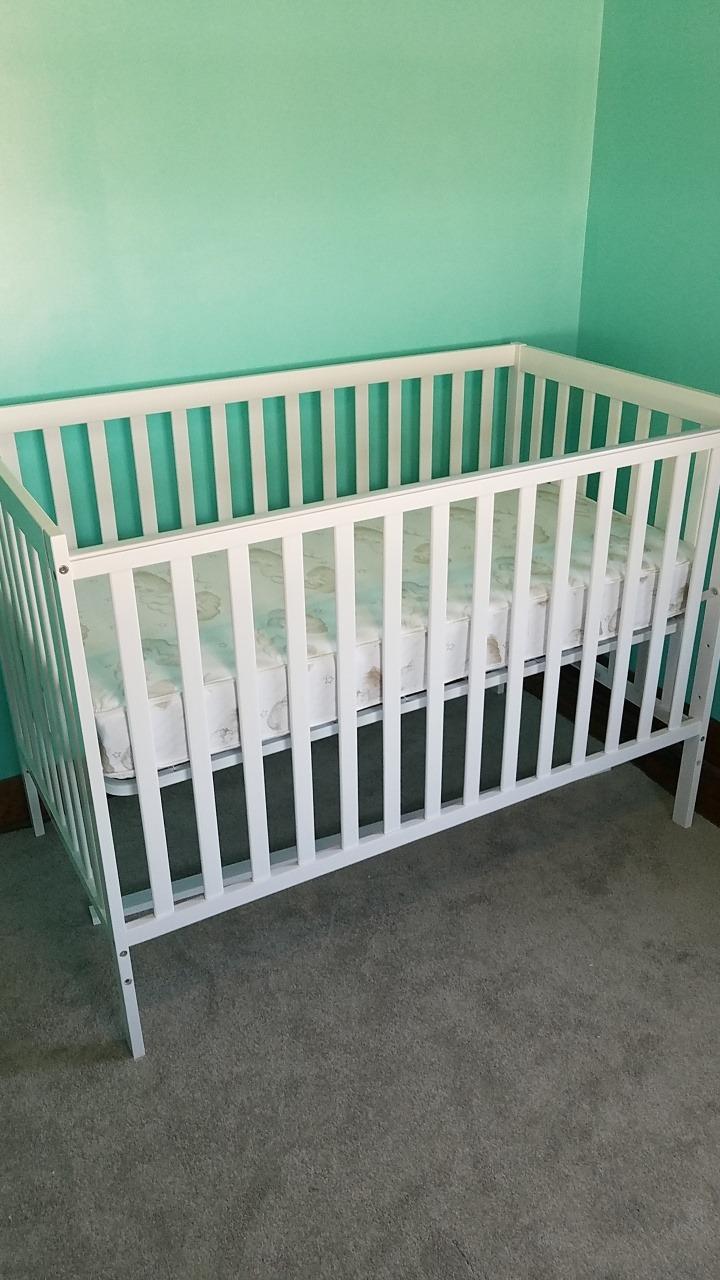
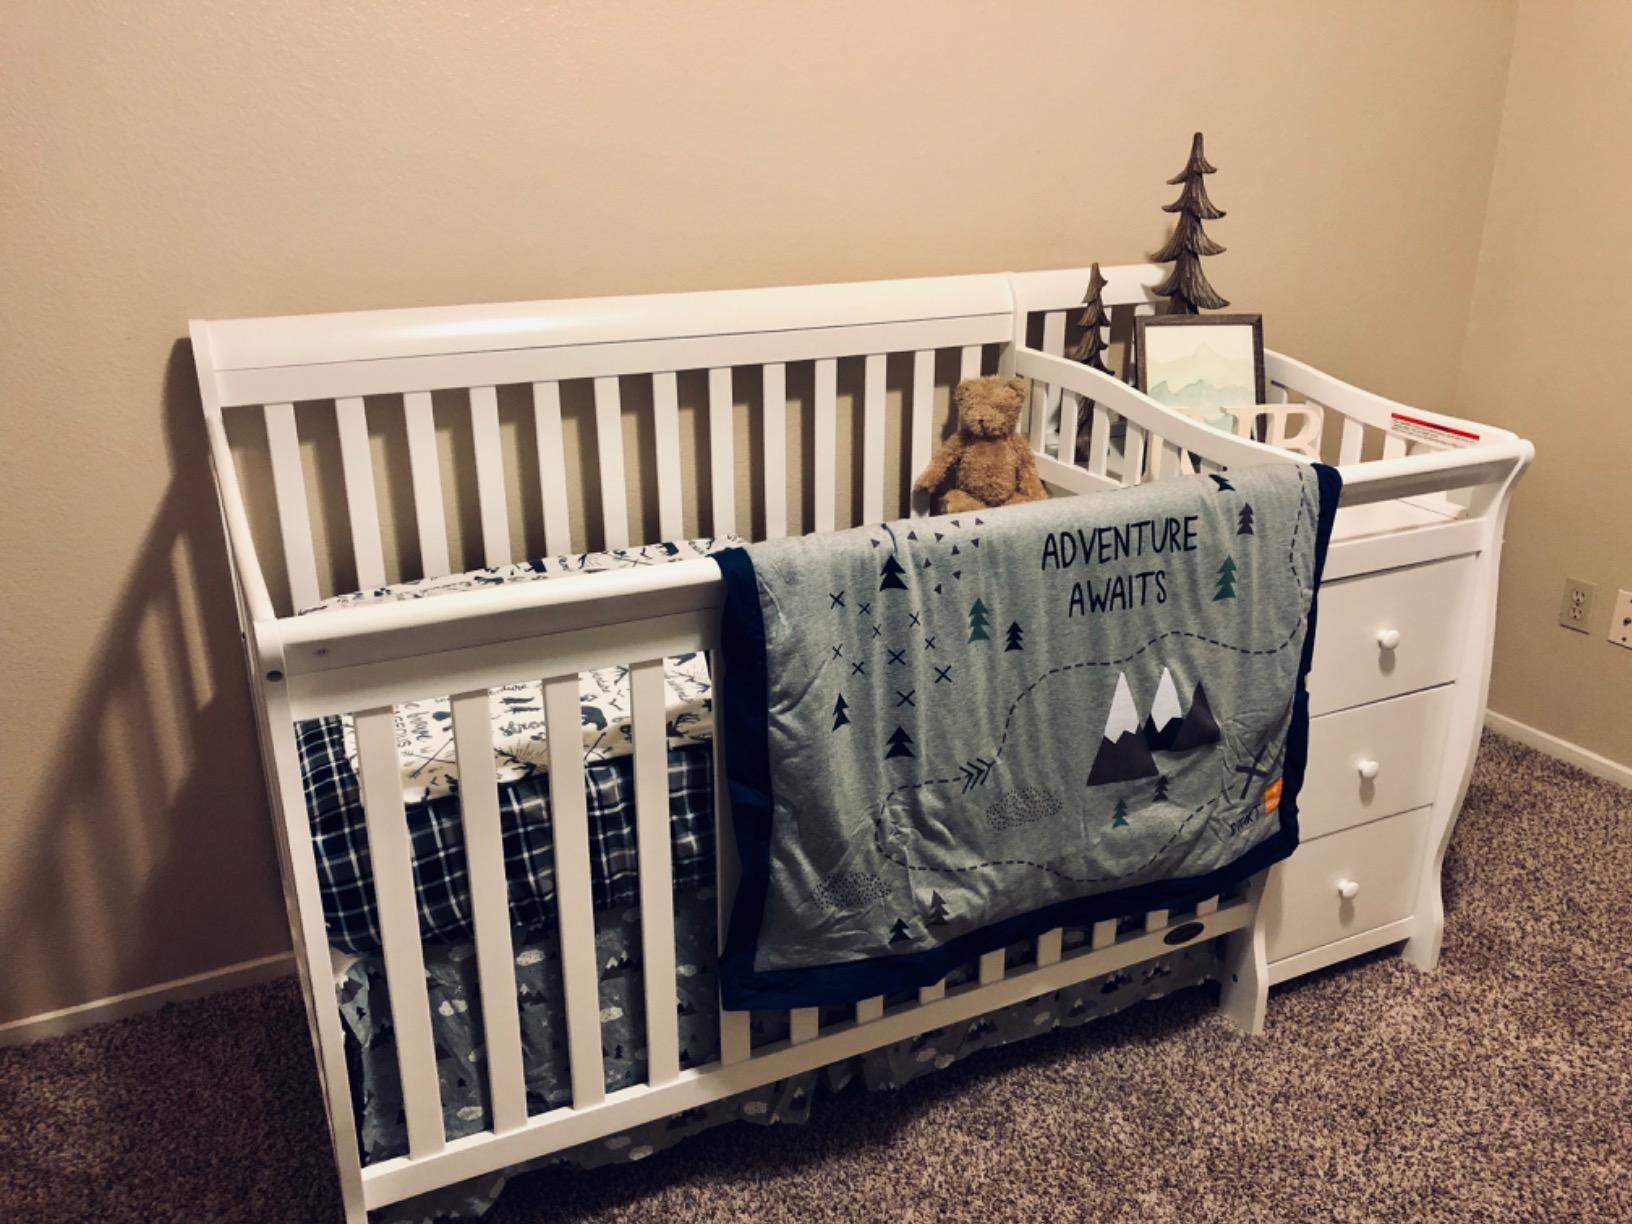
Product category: products_crib
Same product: no